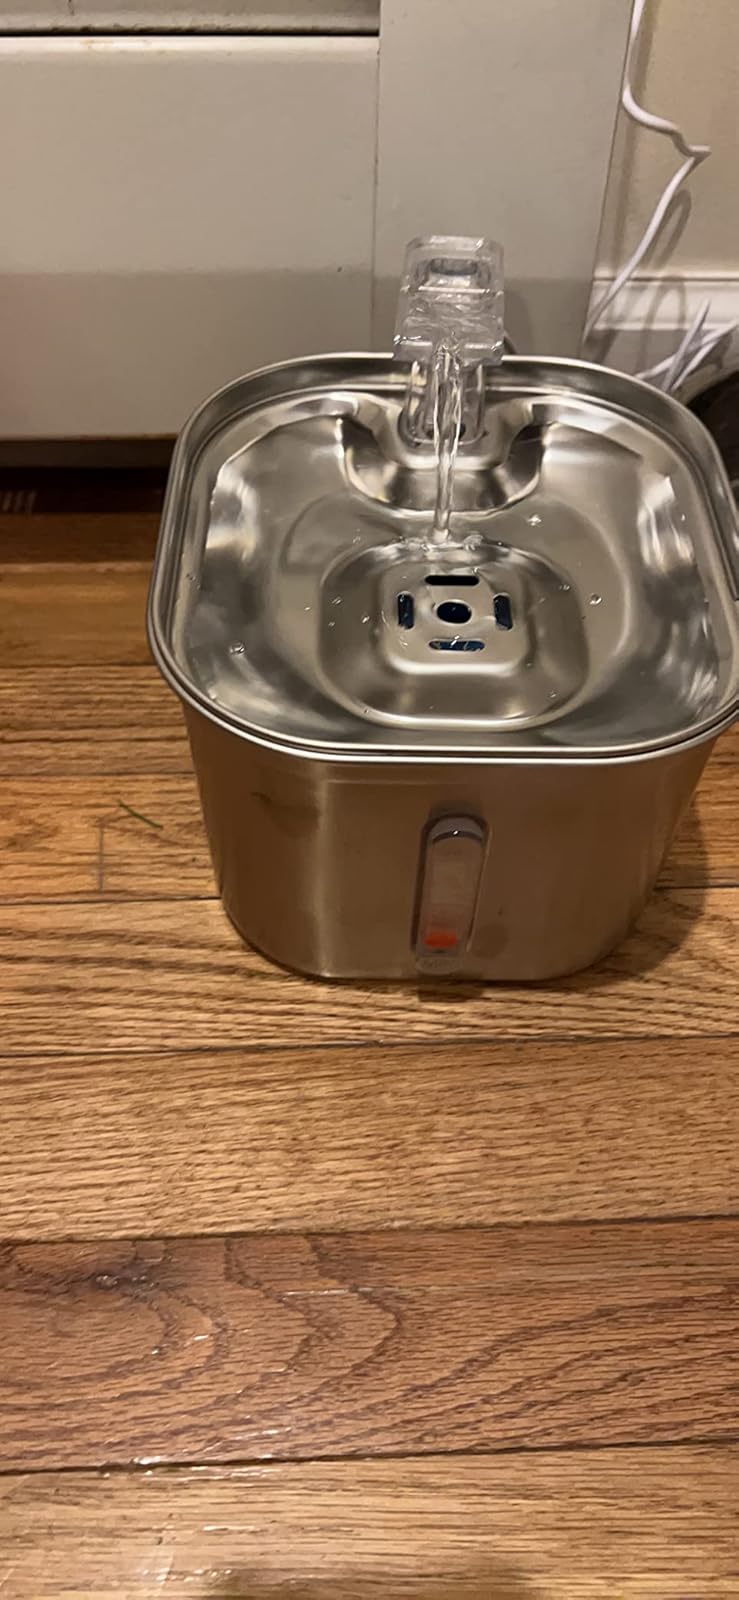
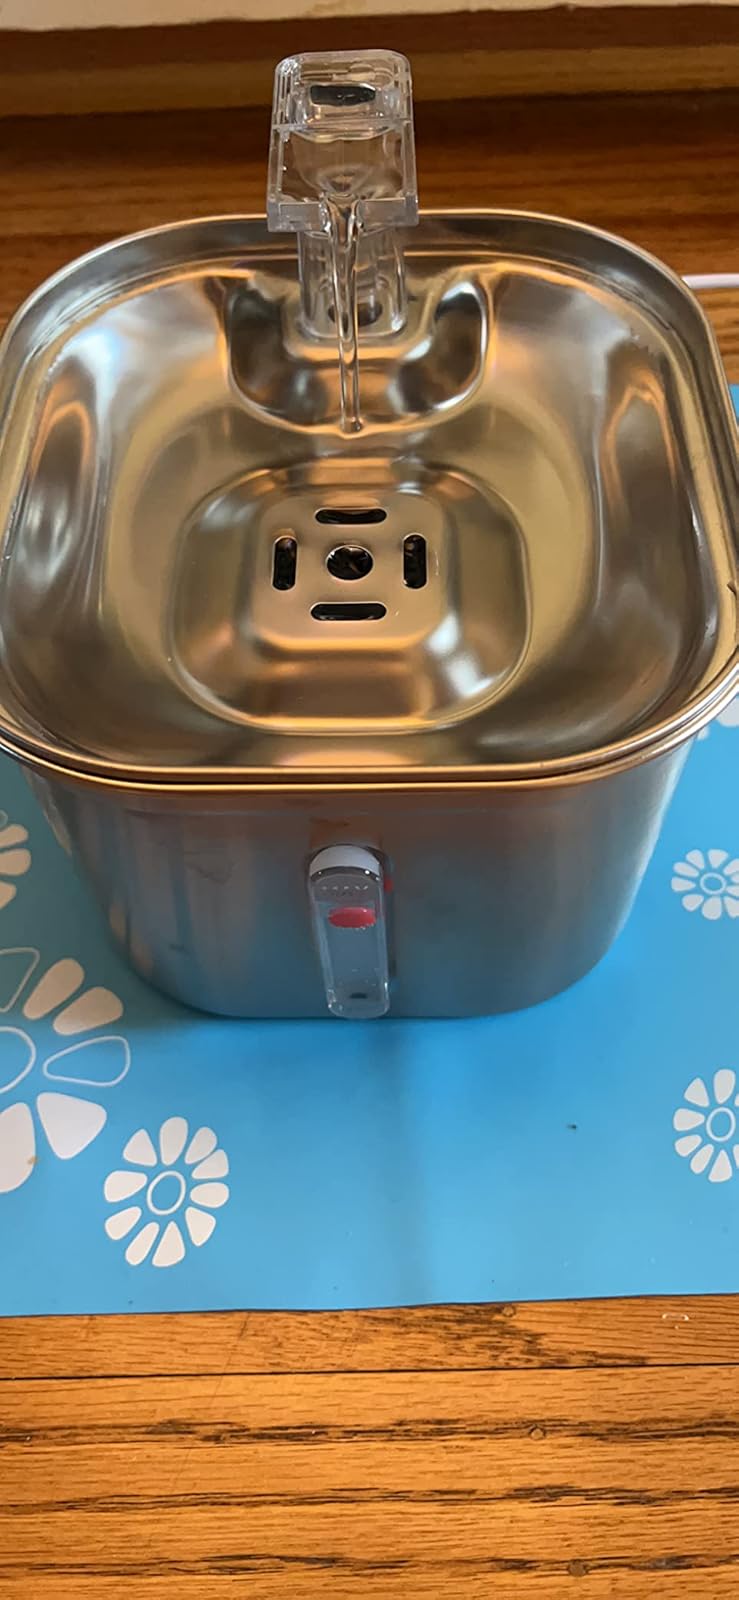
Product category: items_bowl
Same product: yes